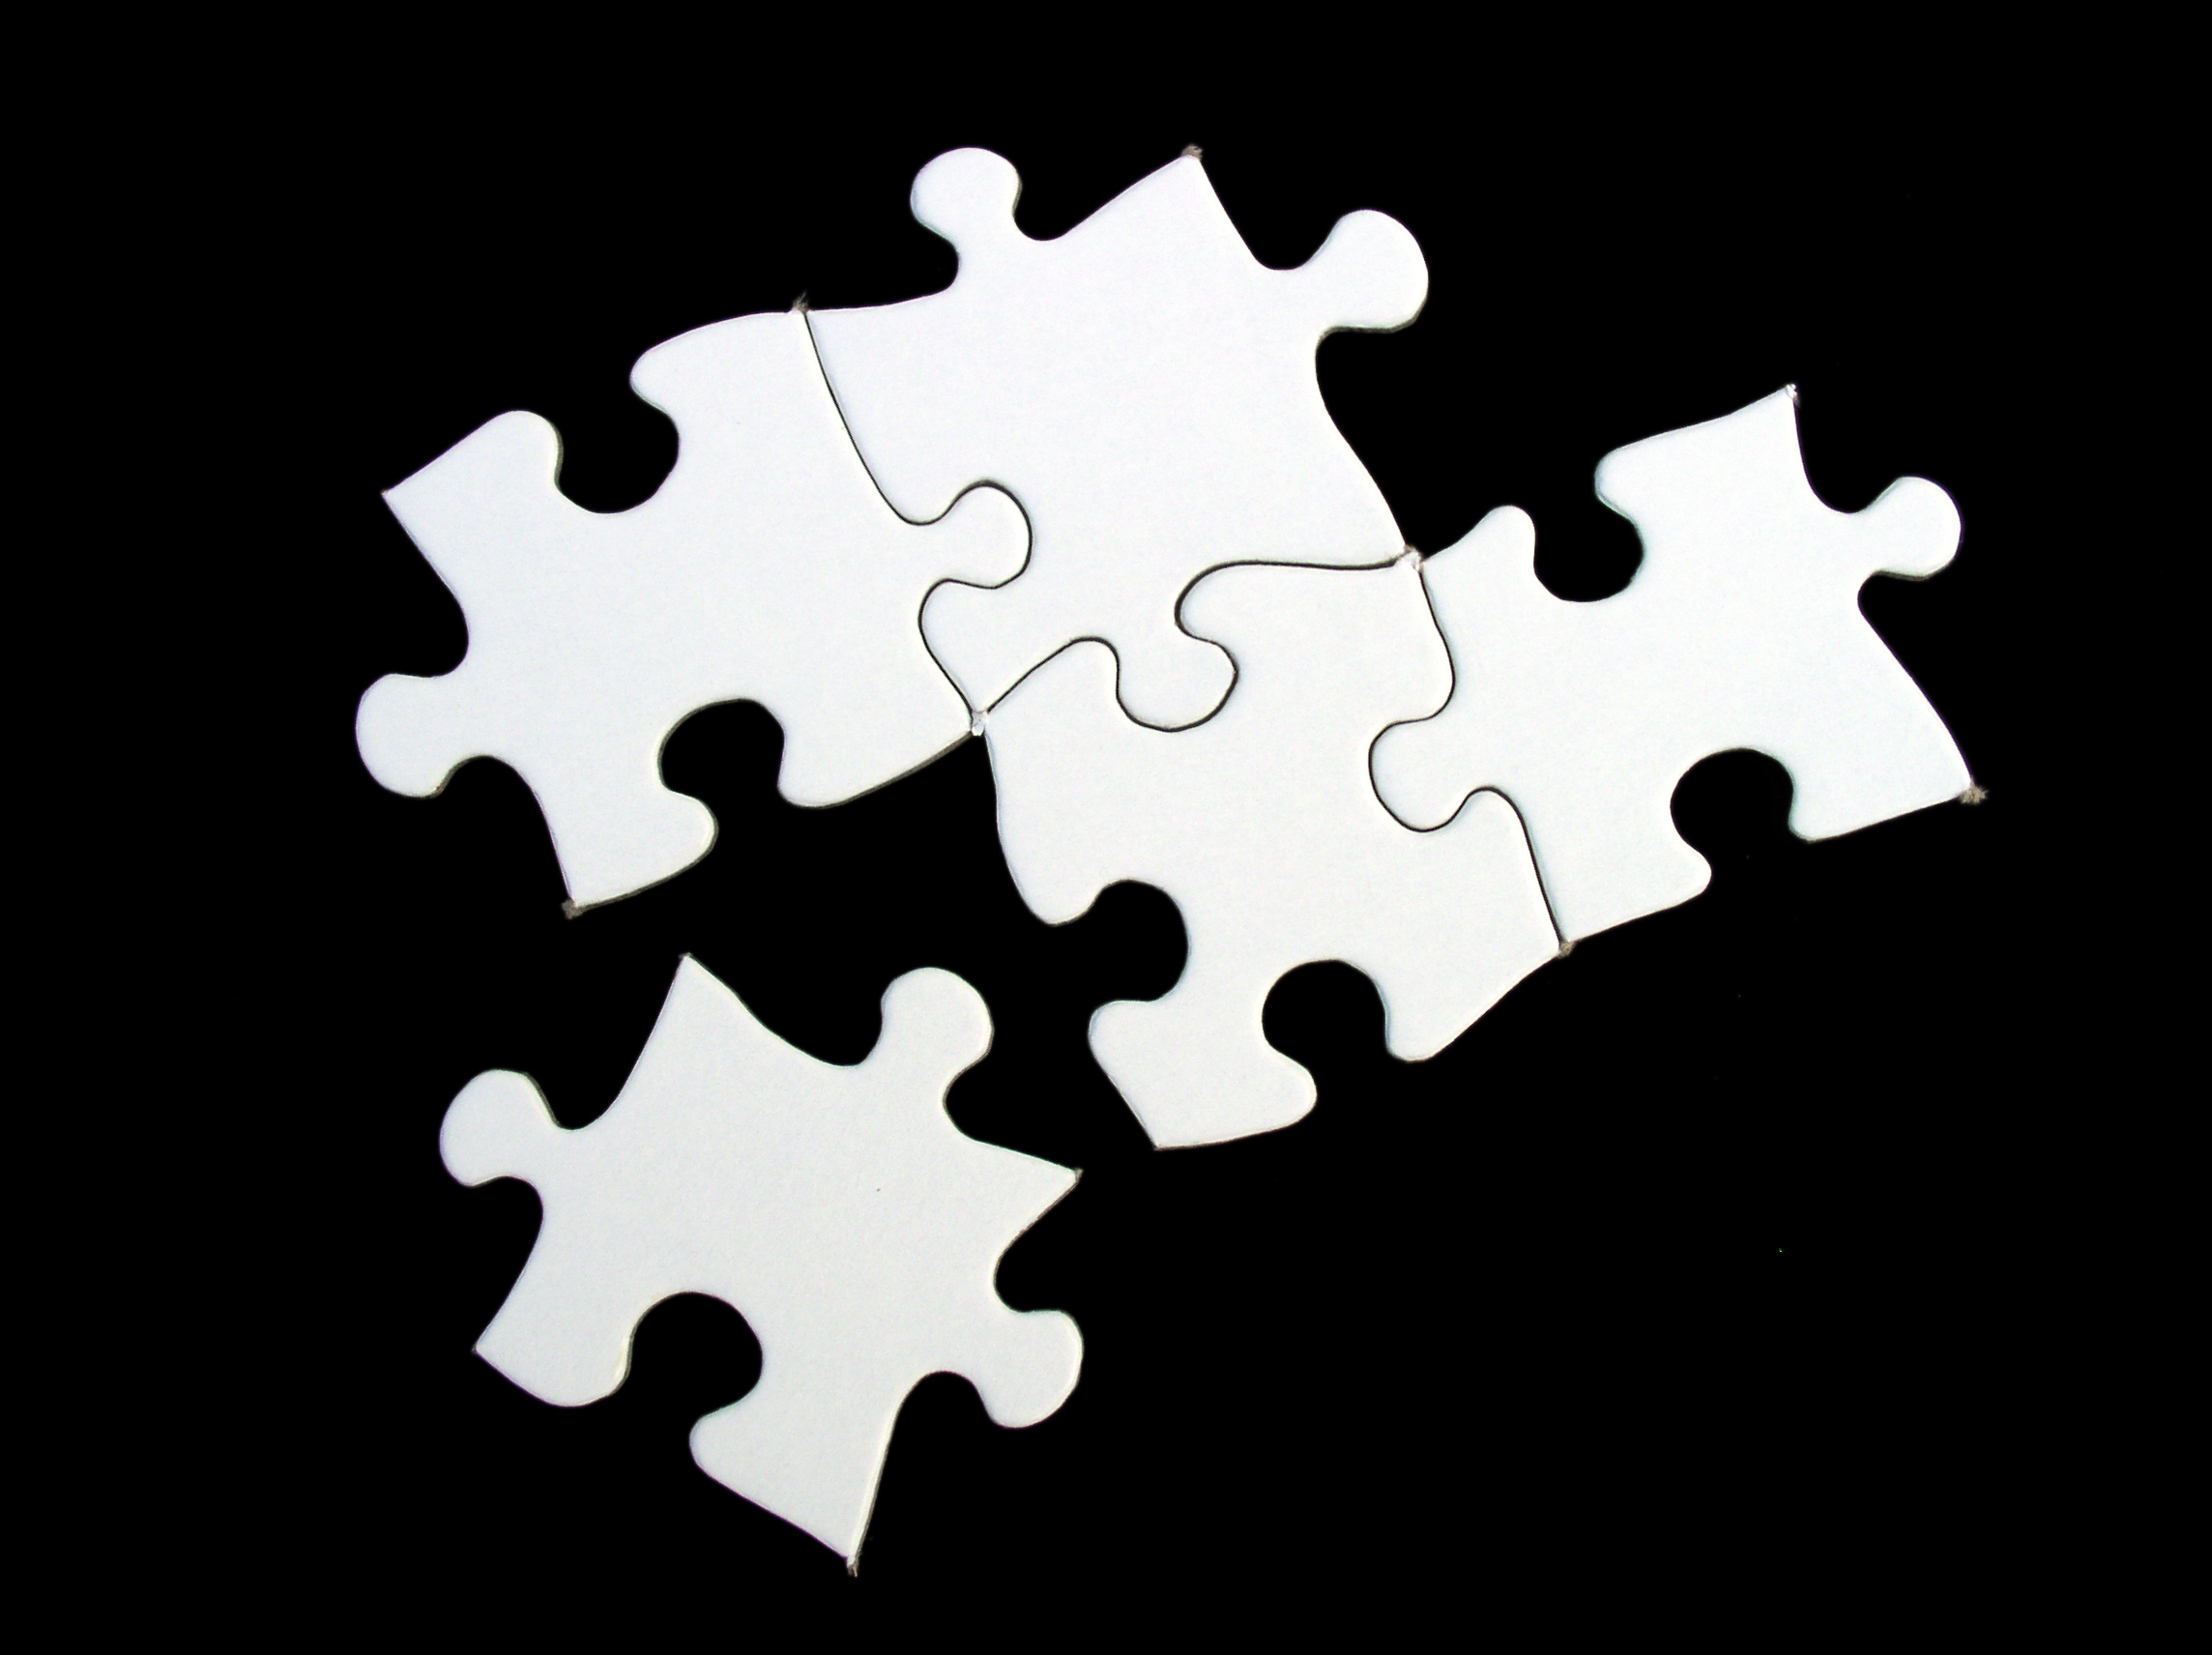
puzzle, fit, match, suit, play, activity, challenge, success, add to, supplement, complete, complement, find, leisure, try, search, jigsaw puzzle, leaf, design, tree, font, black and white